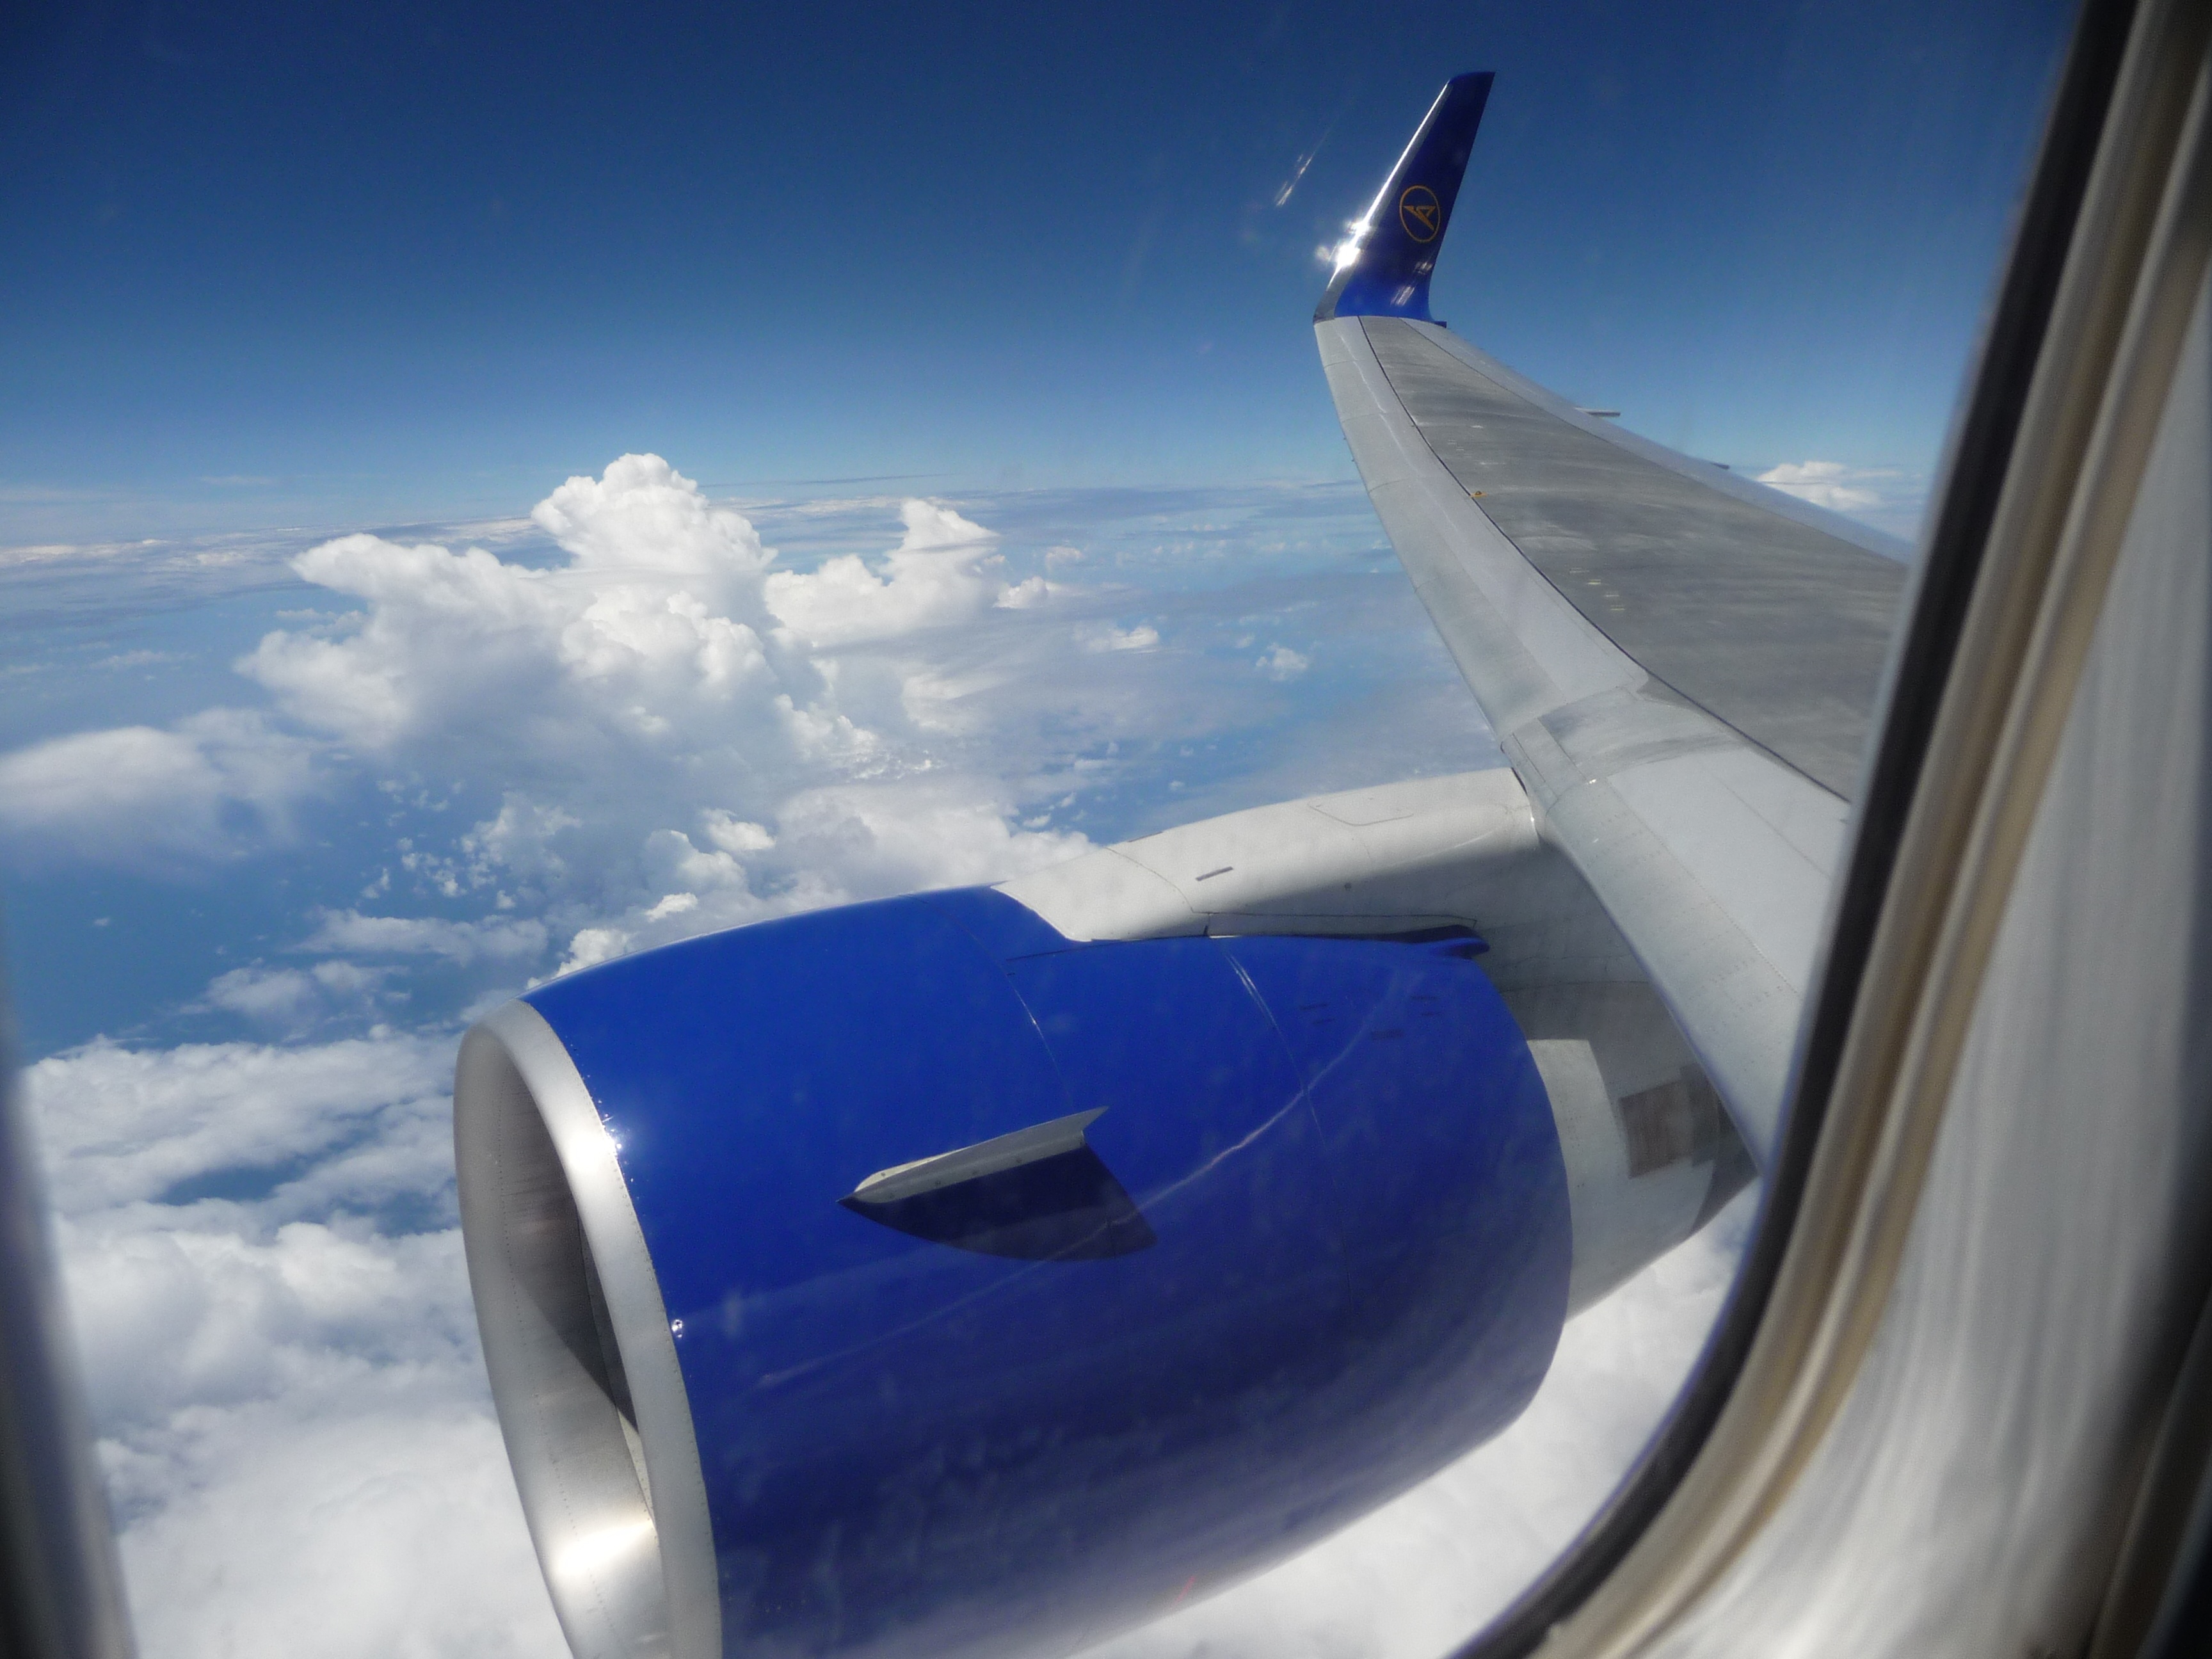
wing, sky, airplane, aircraft, vehicle, airline, aviation, flight, blue, clouds, airliner, screenshot, above the clouds, air travel, atmosphere of earth, aircraft engine